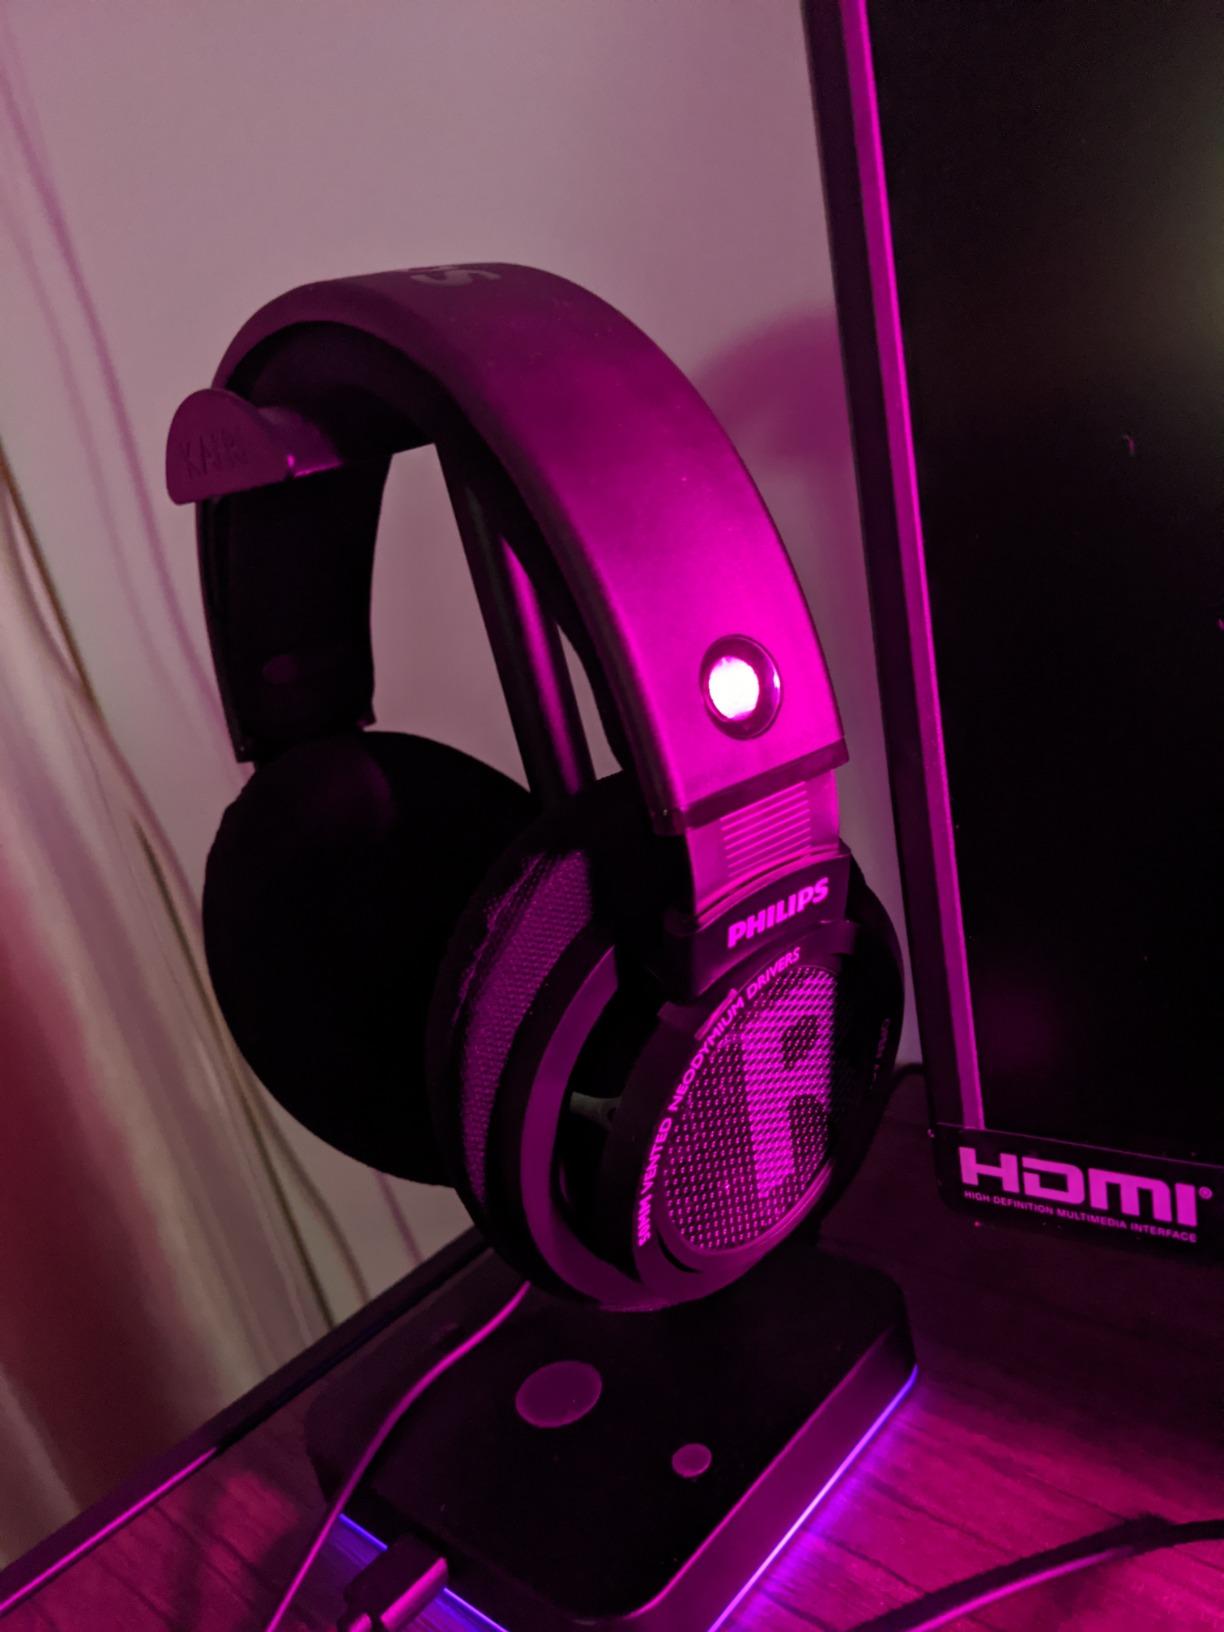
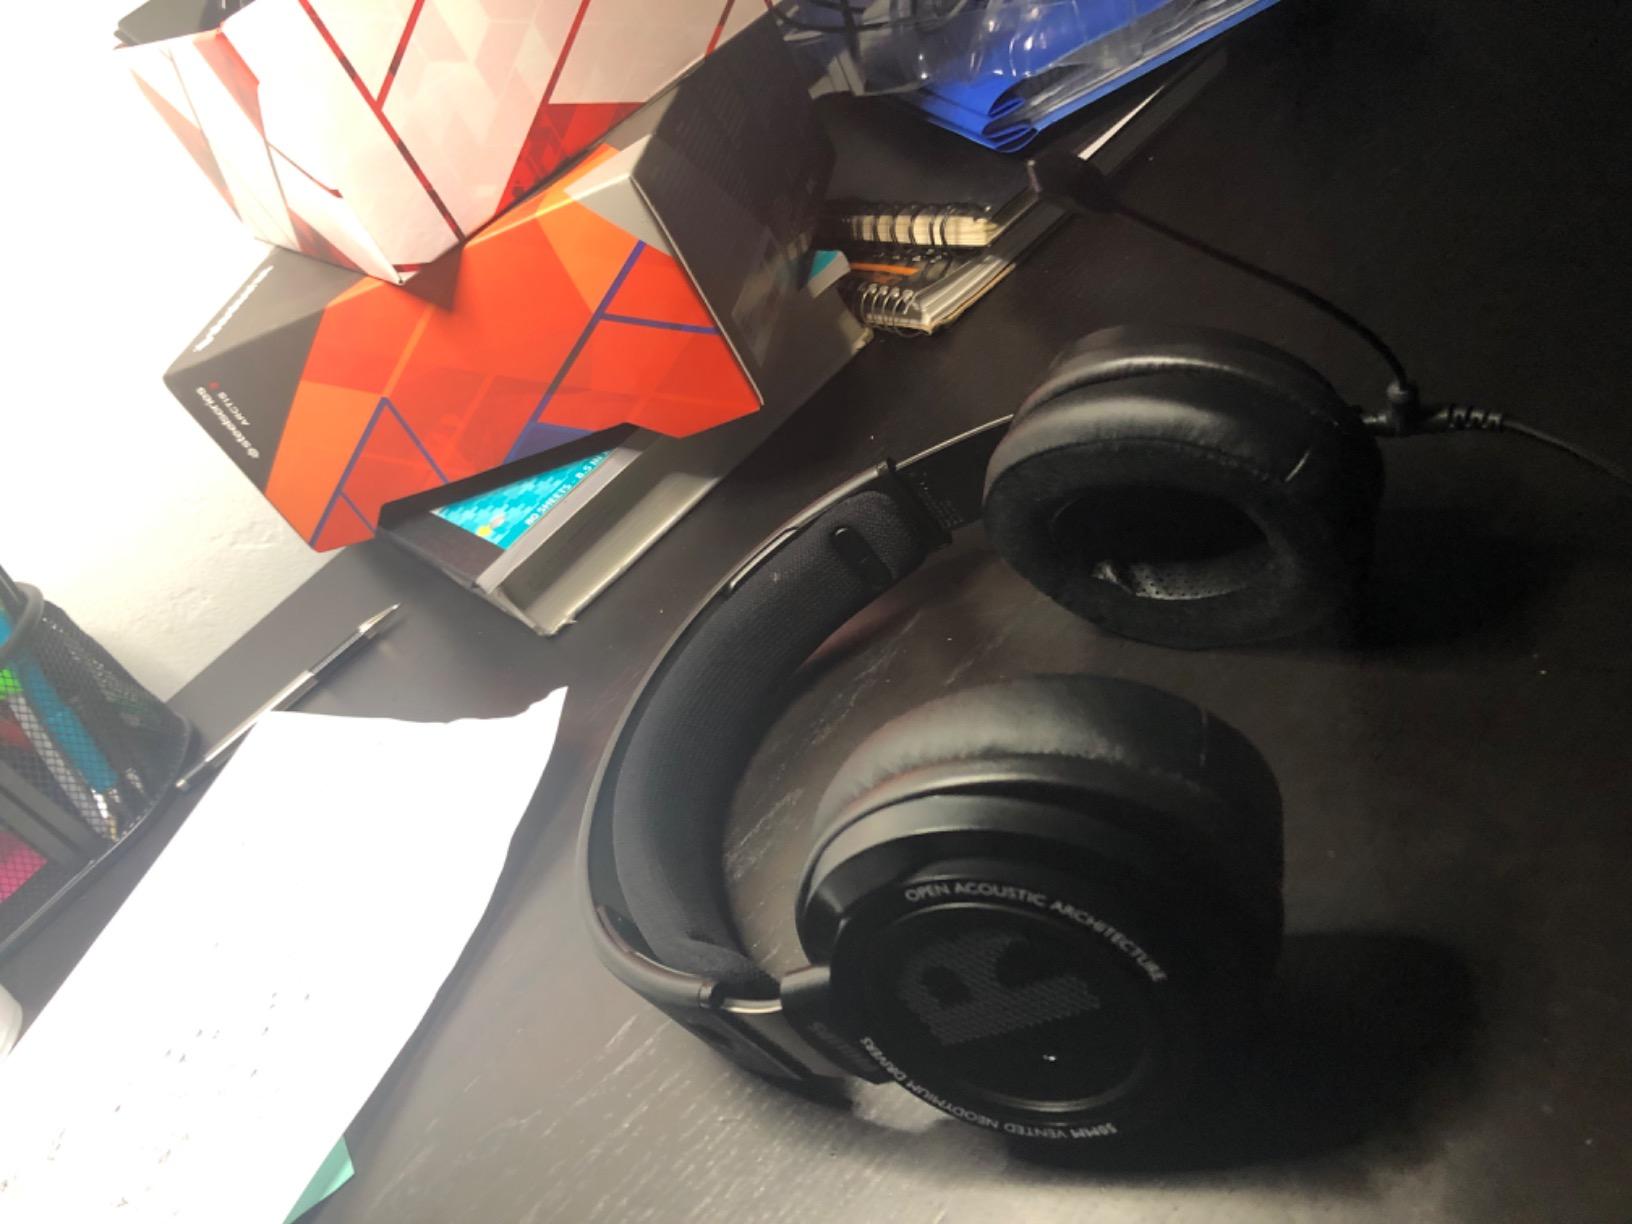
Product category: headphones
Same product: yes